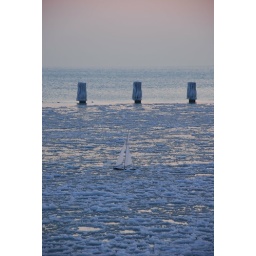
A sad little boat trapped in the ice of lake Michigan